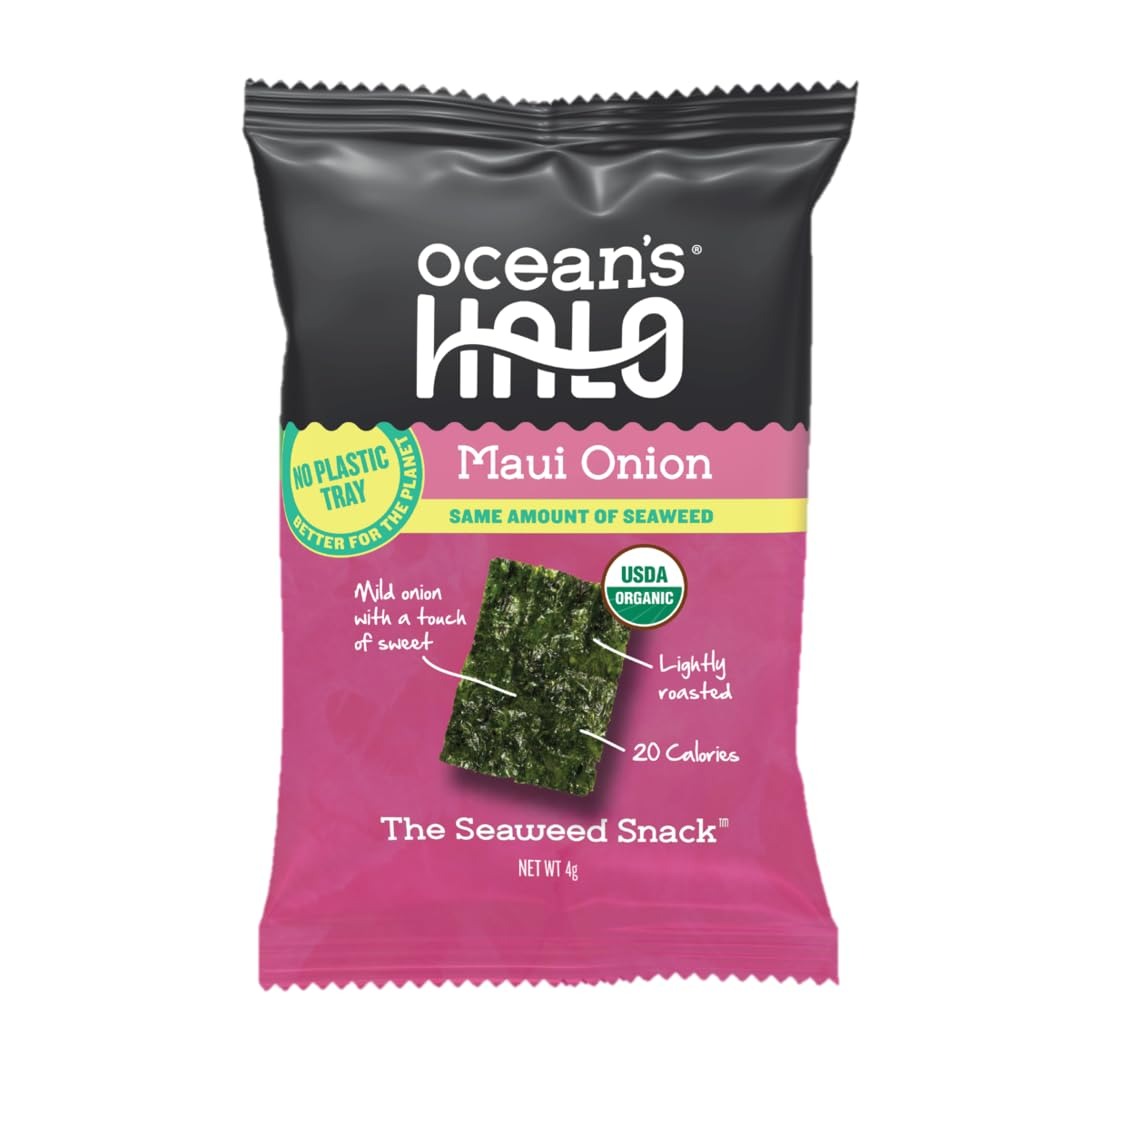
Item Name: Ocean's Halo Trayless Maui Onion Seaweed Snack, Case of 20
Bullet Point 1: Rich in Iodine and Tyrosine, supporting Thyroid health
Bullet Point 2: Packed with vitamins A, B12, C, E and K
Bullet Point 3: Contains essential amino acids
Bullet Point 4: Plant-based Non-GMO
Bullet Point 5: Tangy Maui Onion flavor
Bullet Point 6: Certified Vegan and plant-based
Bullet Point 7: USDA Certified Organic
Bullet Point 8: Made with gluten-free ingredients
Bullet Point 9: Low sugar
Value: 2.82
Unit: Ounce

Price: 19.99